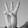
ASL letter: W